Edo Murić

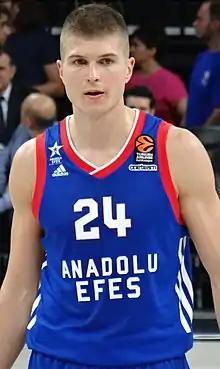
Murić with Anadolu Efes in 2017

Edo Murić (born 27 November 1991) is a Slovenian professional basketball player for Ilirija of the Slovenian Basketball League and ABA League. He also represents the Slovenian national team. Standing at 2.02 m (6 ft 8 in), he plays the small forward position.